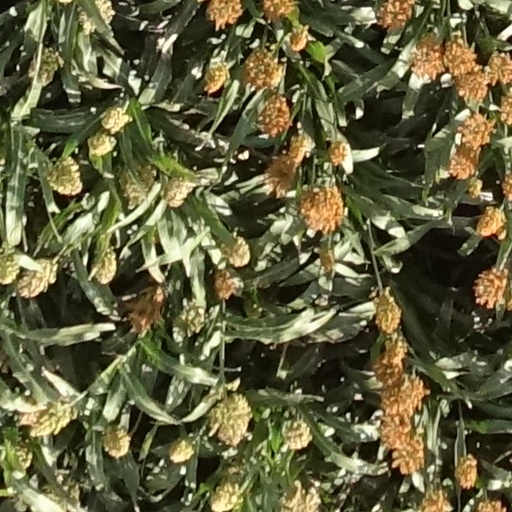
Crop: sorghum